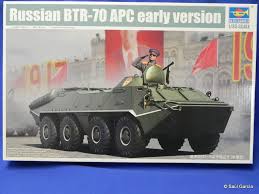
Label: BTR